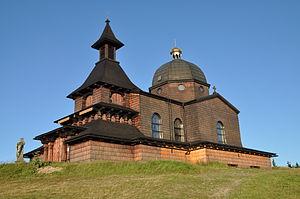
Dolní Bečva est une commune du district de Vsetín, dans la région de Zlín, en Tchéquie. Sa population s'élevait à 1 937 habitants en 2018.